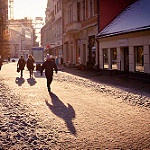
Scene: Outdoor